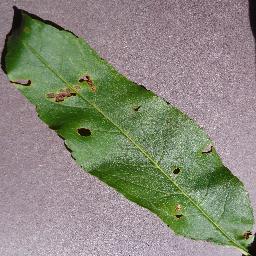
Label: Peach___Bacterial_spot